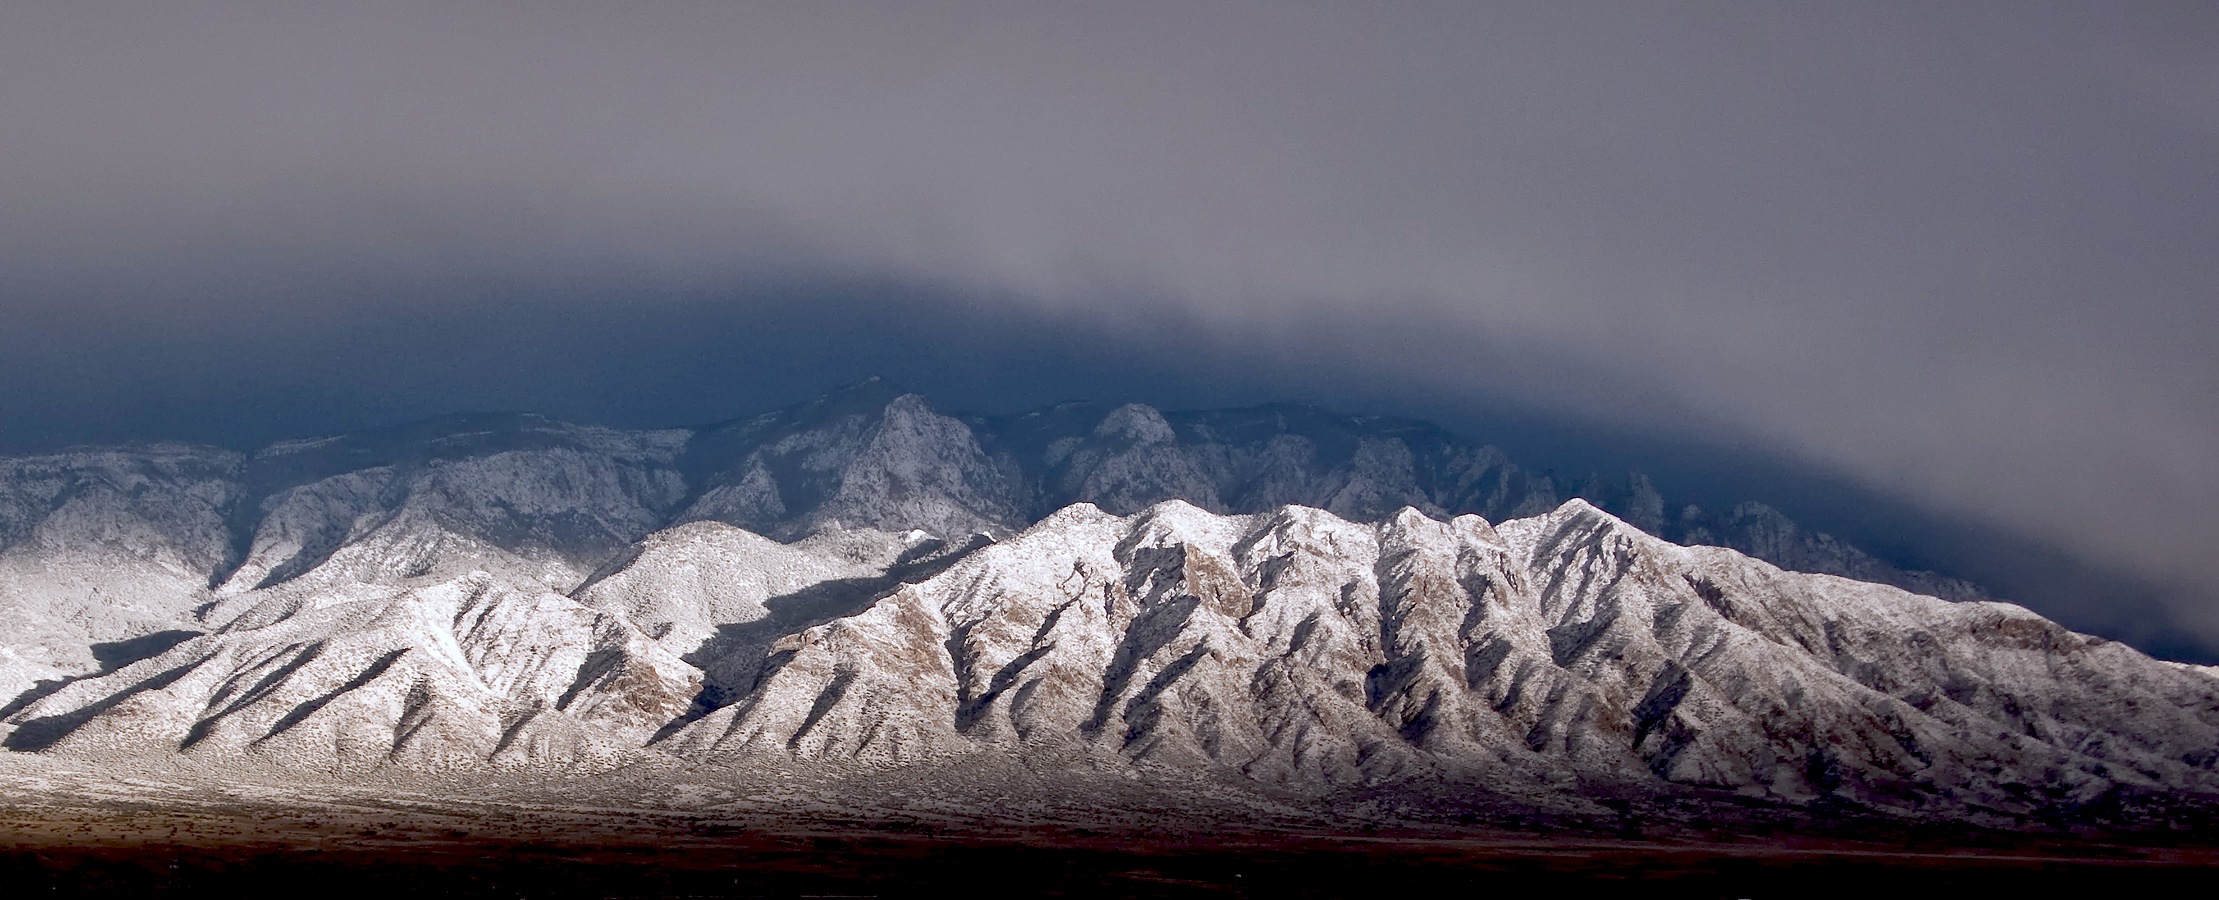
nature, wilderness, mountain, snow, winter, cloud, mountain range, weather, ridge, summit, alps, plateau, albuquerque, sandiacrest, landform, geographical feature, atmospheric phenomenon, mountainous landforms, geological phenomenon